Omer Nishani

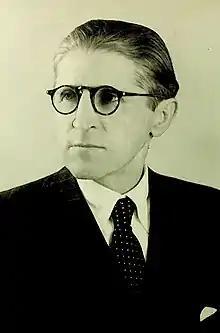

Omer Nishani (5 February 1887 – 26 May 1954) was an Albanian medical doctor and political figure involved first in the struggle against Ahmet Zogu (known after 1928 as King Zog) in the 1920s and 1930s, and then in the struggle against the fascist occupation of Albania during the 1942–44 period, becoming Chairman of the Presidium of the People's Assembly of the People's Republic of Albania (thereby becoming the country's head of state) in 1946 and serving in this position until 1953.